Yacimientos Carboníferos Río Turbio

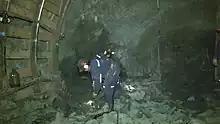
Interior of the mine (2013)

Carbon mining began in the 1940s in Argentina, ran by the national oil company, YPF.